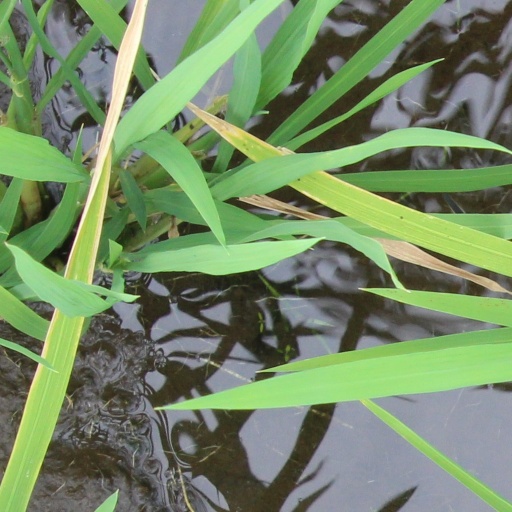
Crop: rice